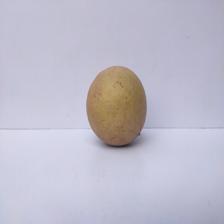
Size: Large